NFL Top 100 Players of 2021

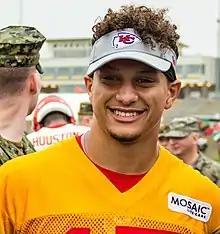
Patrick Mahomes, the number 1 ranked player

NFL Top 100 Players of 2021 is the eleventh season in the NFL Top 100 series. It premiered on August 15, 2021, and concluded on August 28, 2021. Kansas City Chiefs quarterback Patrick Mahomes was named the number one player.